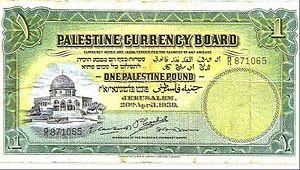
Les noms de Palestine mandataire, ou Palestine sous mandat britannique, désignent le statut politique proposé par la Société des Nations en Palestine en 1920 et établi à partir de 1923.